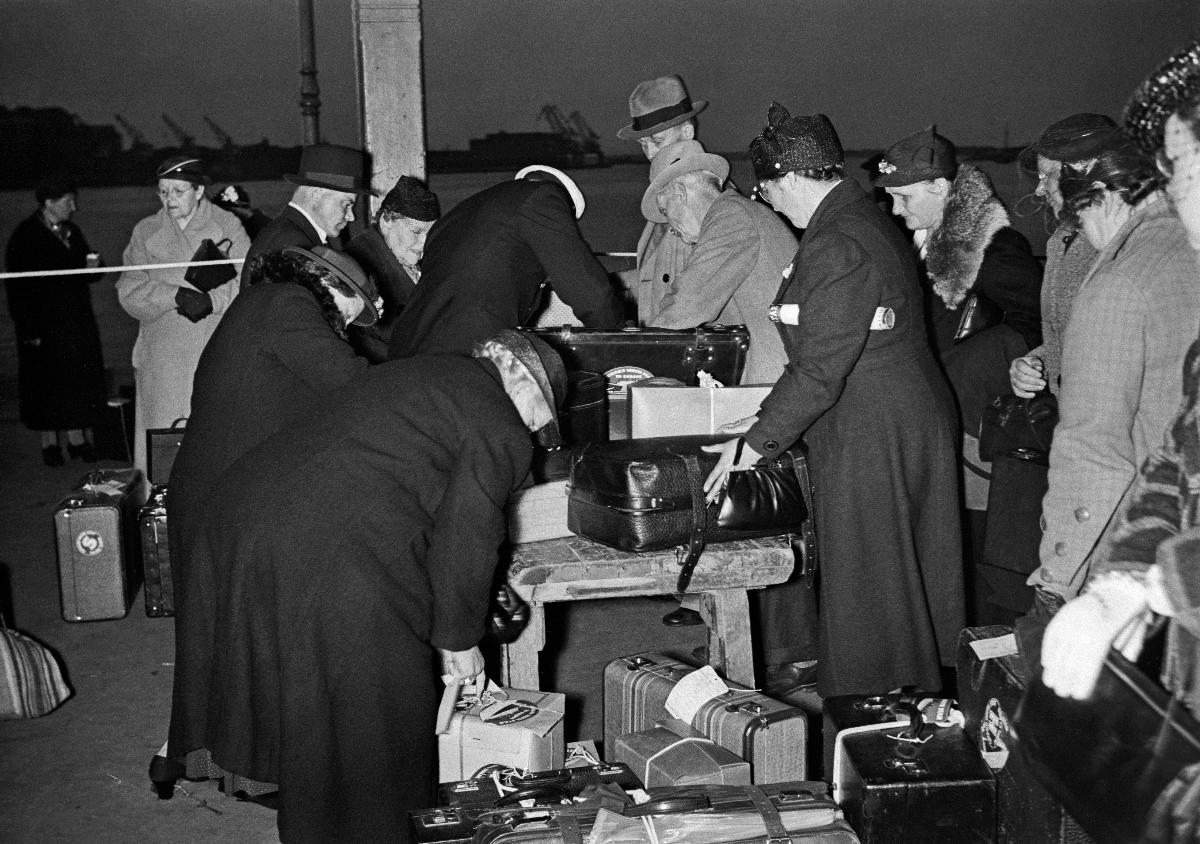
Amerikansuomalaisia saapuu Helsinkiin S/S Lancastrialla
Amerikafinländare anländer till H:fors med S/S Lancastria; American Finns arrive in Helsinki with S/S Lancastria
sisällön kuvaus: Amerikansuomalaisia saapuu Helsinkiin S/S Lancastrialla 4.6.1938. Matkustajia Eteläsatamassa. content description: American Finns arrive in Helsinki with S/S Lancastria 4.6.1938. Travellers at the Southern harbour. innehållsbeskrivning: Amerikafinländare anländer till Helsingfors med S/S Lancastria 4.6.1938. Resenärer i Södra hamnen.
Kuvaaja: Sundström, Hugo, kuvaaja
Vuosi: 1938
Paikka: Suomi, Uusimaa, Helsinki
Aiheet: HBL; amerikansuomalaiset; matkustajalaivat; satamat; siirtolaiset; Finnish Americans; harbours; migrants; emigrants; American Finns; harbors; ships; amerikafinländare; hamnar; migranter; emigranter; fartyg